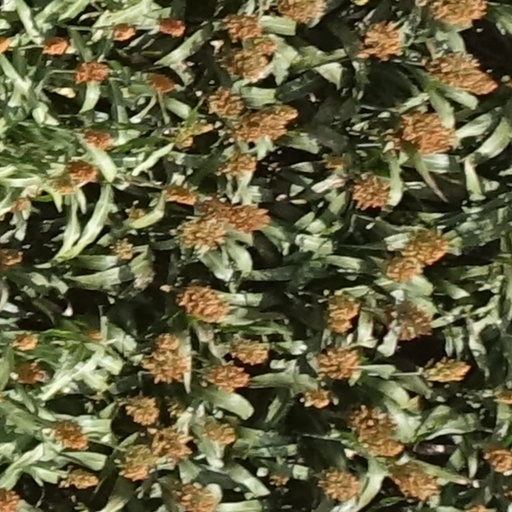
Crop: sorghum